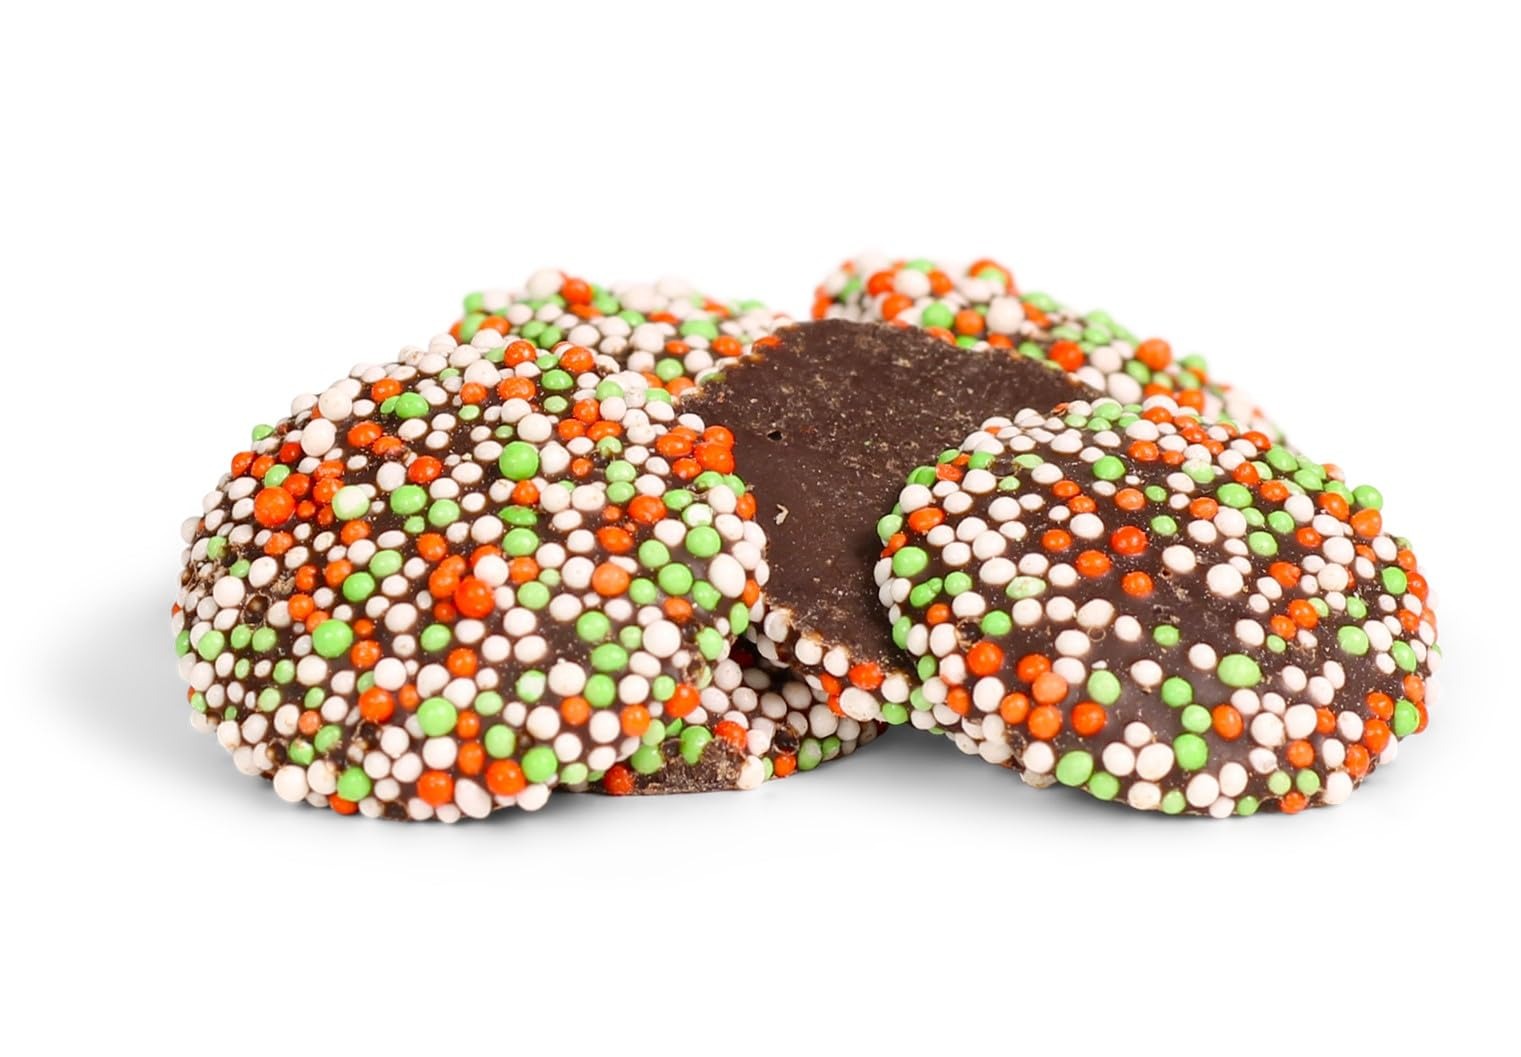
Item Name: Christmas Dark Chocolate Nonpareils Candy by Its Delish, 2 Lbs Bulk Bag | Christmas Themed Chocolate Candy with Red Green and White Non Pareils Holiday Chocolates Candies | Vegan, Kosher
Bullet Point 1: PREMIUM Christmas themed candy Nonpareils Coated Dark Chocolate for holiday stocking stuffers and parties
Bullet Point 2: VALUE SIZE Two pound (32 Oz) bulk bag Its Delish brand
Bullet Point 3: FRESH & TASTY chocolate discs covered with crunchy nonpareil sprinkles
Bullet Point 4: WONDERFUL for Candy buffet, party favors, weddings, birthdays, baby showers and for any occasion
Bullet Point 5: QUALITY Certified Kosher OU Parve Made in the USA Shipped to you fresh!
Product Description: <p></p><b>Dark Chocolate Christmas Nonpareils by Its Delish, 2 lbs Bulk Bag</b> <p></p>Delicious premium chocolate discs coated with nonpareil sprinkles brings the palate to a mouthwatering destiny! <p></p> The chocolate nonpareils begin with delicious warm chocolate that is let down in neat drip formation. They then continue on their journey to receive a shower of nonpareils. We use gourmet dark chocolate and fresh crunchy beautiful sprinkles or nonpareils to bring you the quality you expect. <p></p> Order these for parties and snack for family, yourself, office and business parties and events etc. and college students away from home, baby showers, wedding Favors, holidays, get well, host/guest, Mother’s Day, Father’s Day and any occasion where you want to enjoy a something special or have someone feel special with you in mind! Think ahead and order today. Enjoy!<p></p><b>About It's Delish!</b> <p></p>It's Delish was established in 1992 and is located in North Hollywood, California. It's Delish is a food manufacturer and distributor who produces over 500 gourmet food products including licorice, sour belts, taffies, caramels, Jordan almonds, chocolates, nuts, fruits, trail mixes, spices, and the spice blends. It's Delish also produces organics and all natural products. We give you the opportunity to order from the factory direct!<p></p>It’s Delish! prides itself on the four pillars that are at the foundation of everything we do.<p></p>Innovation Quality Value Service
Value: 16.0
Unit: Ounce

Price: 28.99